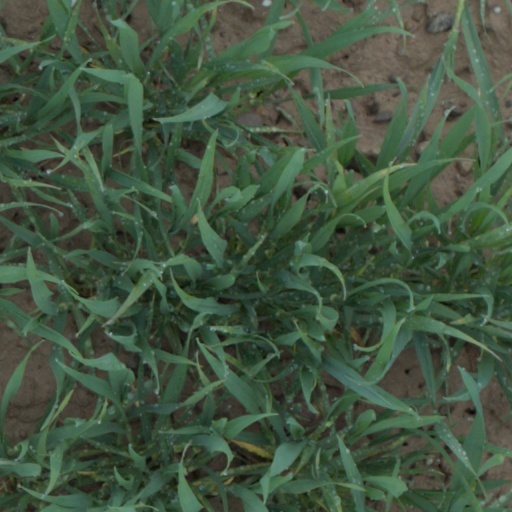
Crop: wheat